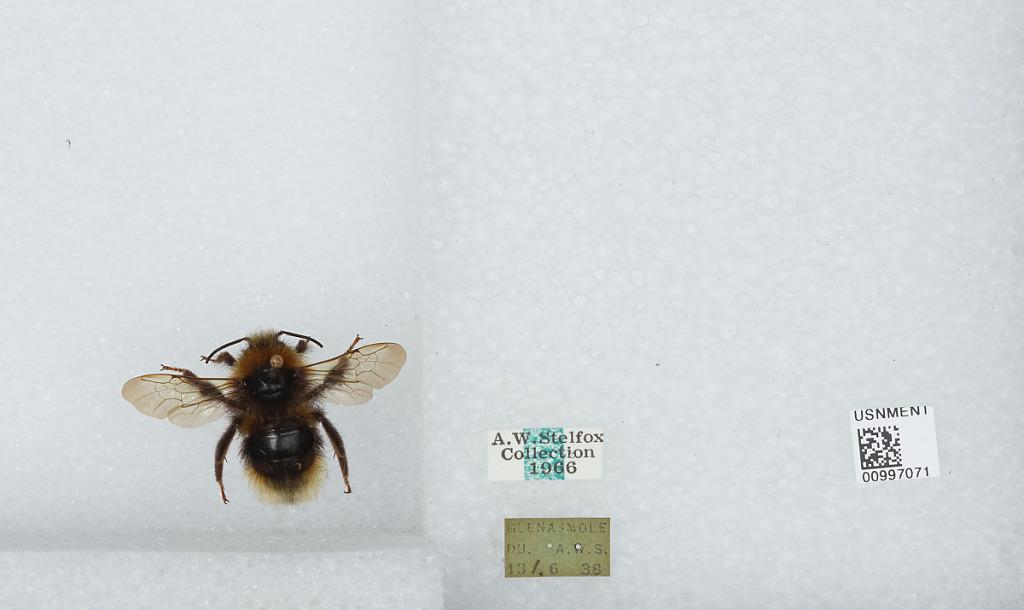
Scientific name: Bombus (Psithyrus) bohemicus Seidl
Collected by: A. Stelfox
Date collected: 1938-6-13
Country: Ireland
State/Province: Dublin
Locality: Dublin
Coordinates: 53.3478, -6.2597